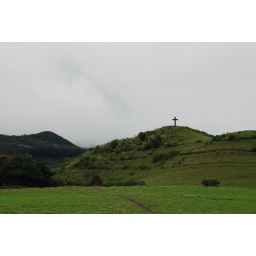
Road to Hanasomeone famous put this cross up on a hill in Hana. i wish i could remember who.